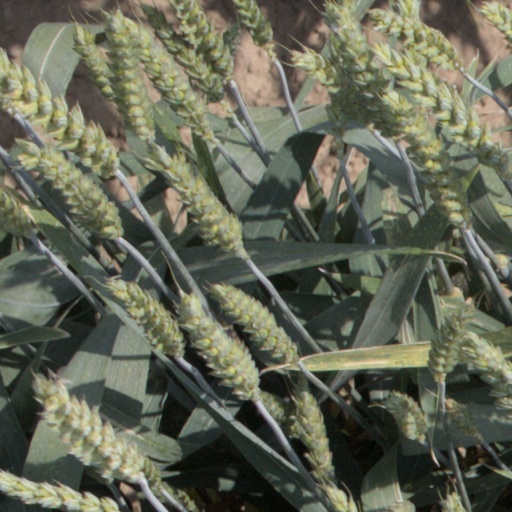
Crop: wheat